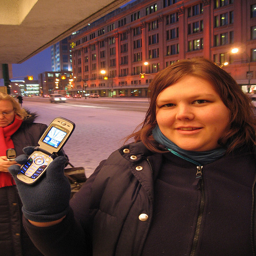
A woman holds up her cell phone outside.
A girl on a city street shows off her cell phone.
A woman outside holding up her cell phone.
A young lady is holding an open flip phone.
A woman standing in front of a streets holds up a flip phone.